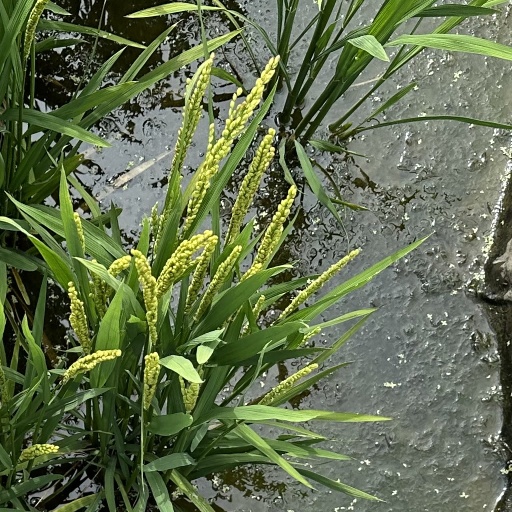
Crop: rice